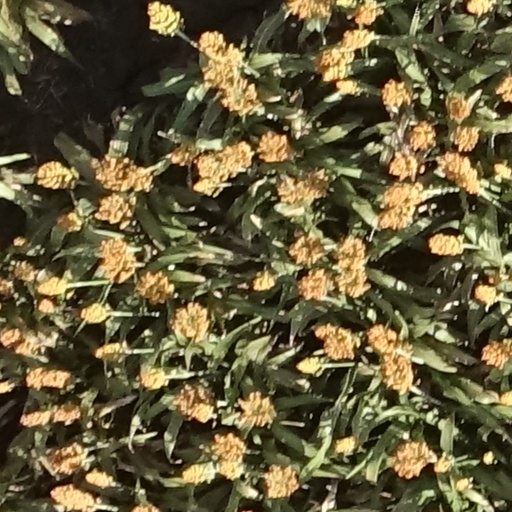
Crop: sorghum